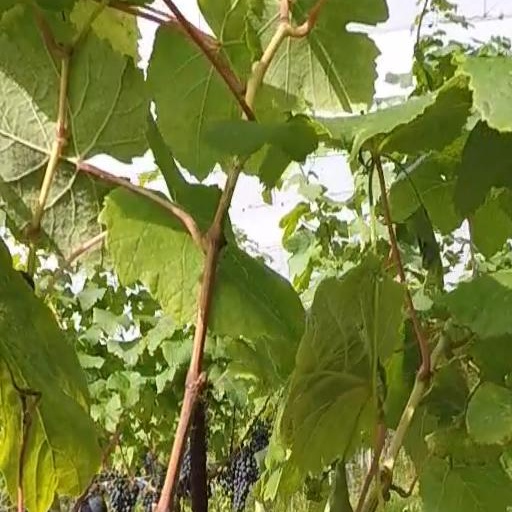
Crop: grape